Siege of Orléans

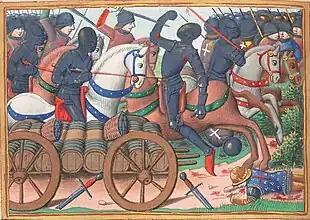
15th-century depiction of the Battle of Rouvray

The threat to Orléans had prompted the partisans of Richemont and La Trémoille to make a quick temporary truce in October 1428. In early 1429, Charles de Bourbon, Count of Clermont assembled a French-Scottish force in Blois for the relief of Orléans. Hearing of the dispatch of an English supply convoy from Paris, under the command of Sir John Fastolf for the English siege troops, Clermont decided to take a detour to intercept it. He was joined by a force from Orléans under John of Dunois, which had managed to slip past the English lines. The forces made junction at Janville and attacked the English convoy at Rouvray on 12 February, in an encounter known as the Battle of the Herrings, on account of the convoy being laden with a large supply of fish for the forthcoming Lenten season.